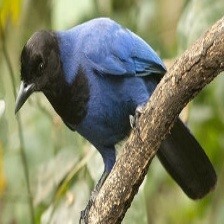
Species: AZURE JAY
Scientific name: CYANOCORAX CAERULEUS
ImageNet parent category: jay